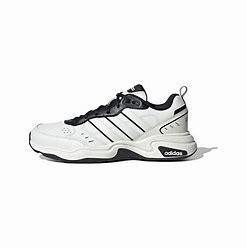
Brand: adidas
Model: neo Adidas NEO Strutter